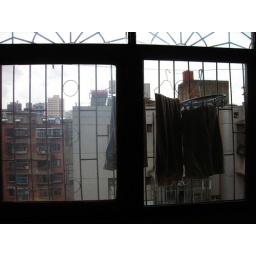
laundry drying outside the window of the bedroom in my Kunming apartment